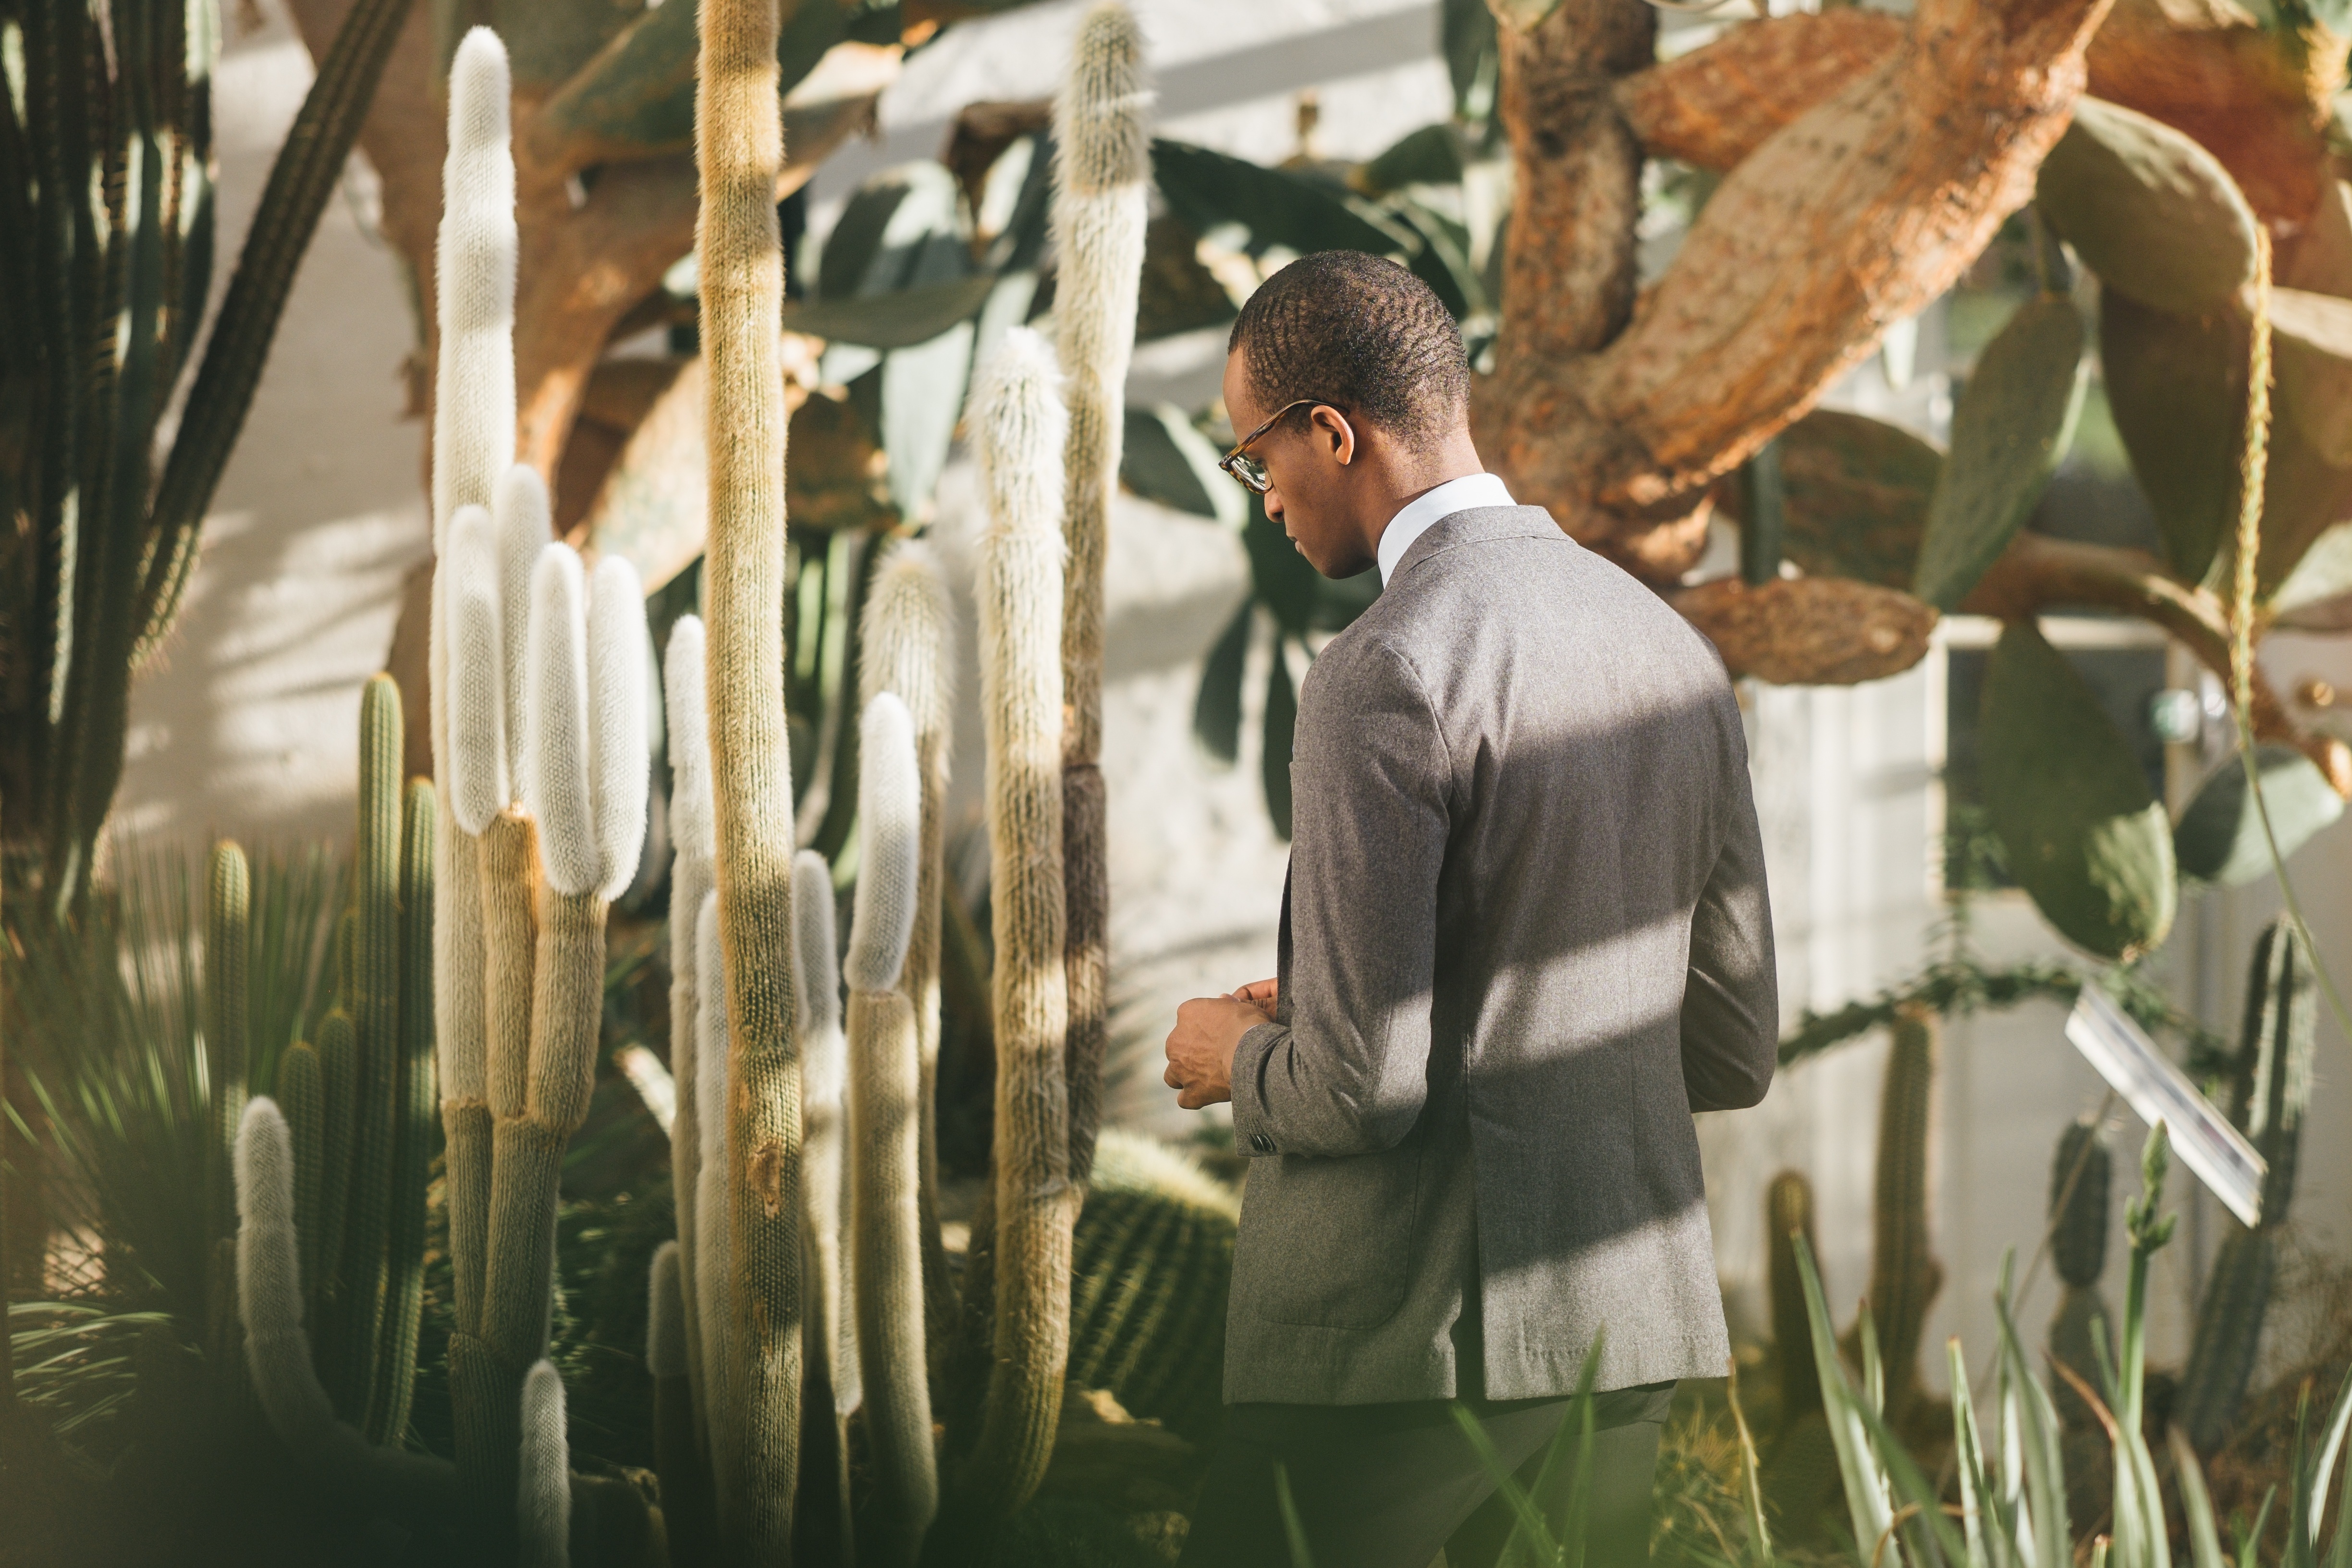
man, cactus, plant, flower, standing, spring, green, business, ceremony, decorative, photograph, adult, businessman